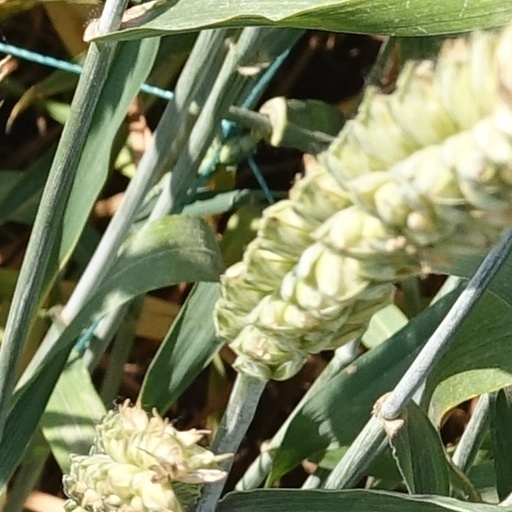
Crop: wheat